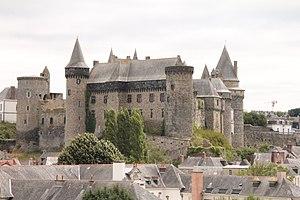
Vue sur le château en arrivant à Vitré
Cet article recense les monuments historiques français classés en 1902.
Cet article recense les monuments historiques français classés en 1872.
Cet article recense les monuments historiques français classés en 1898.